Rollingen

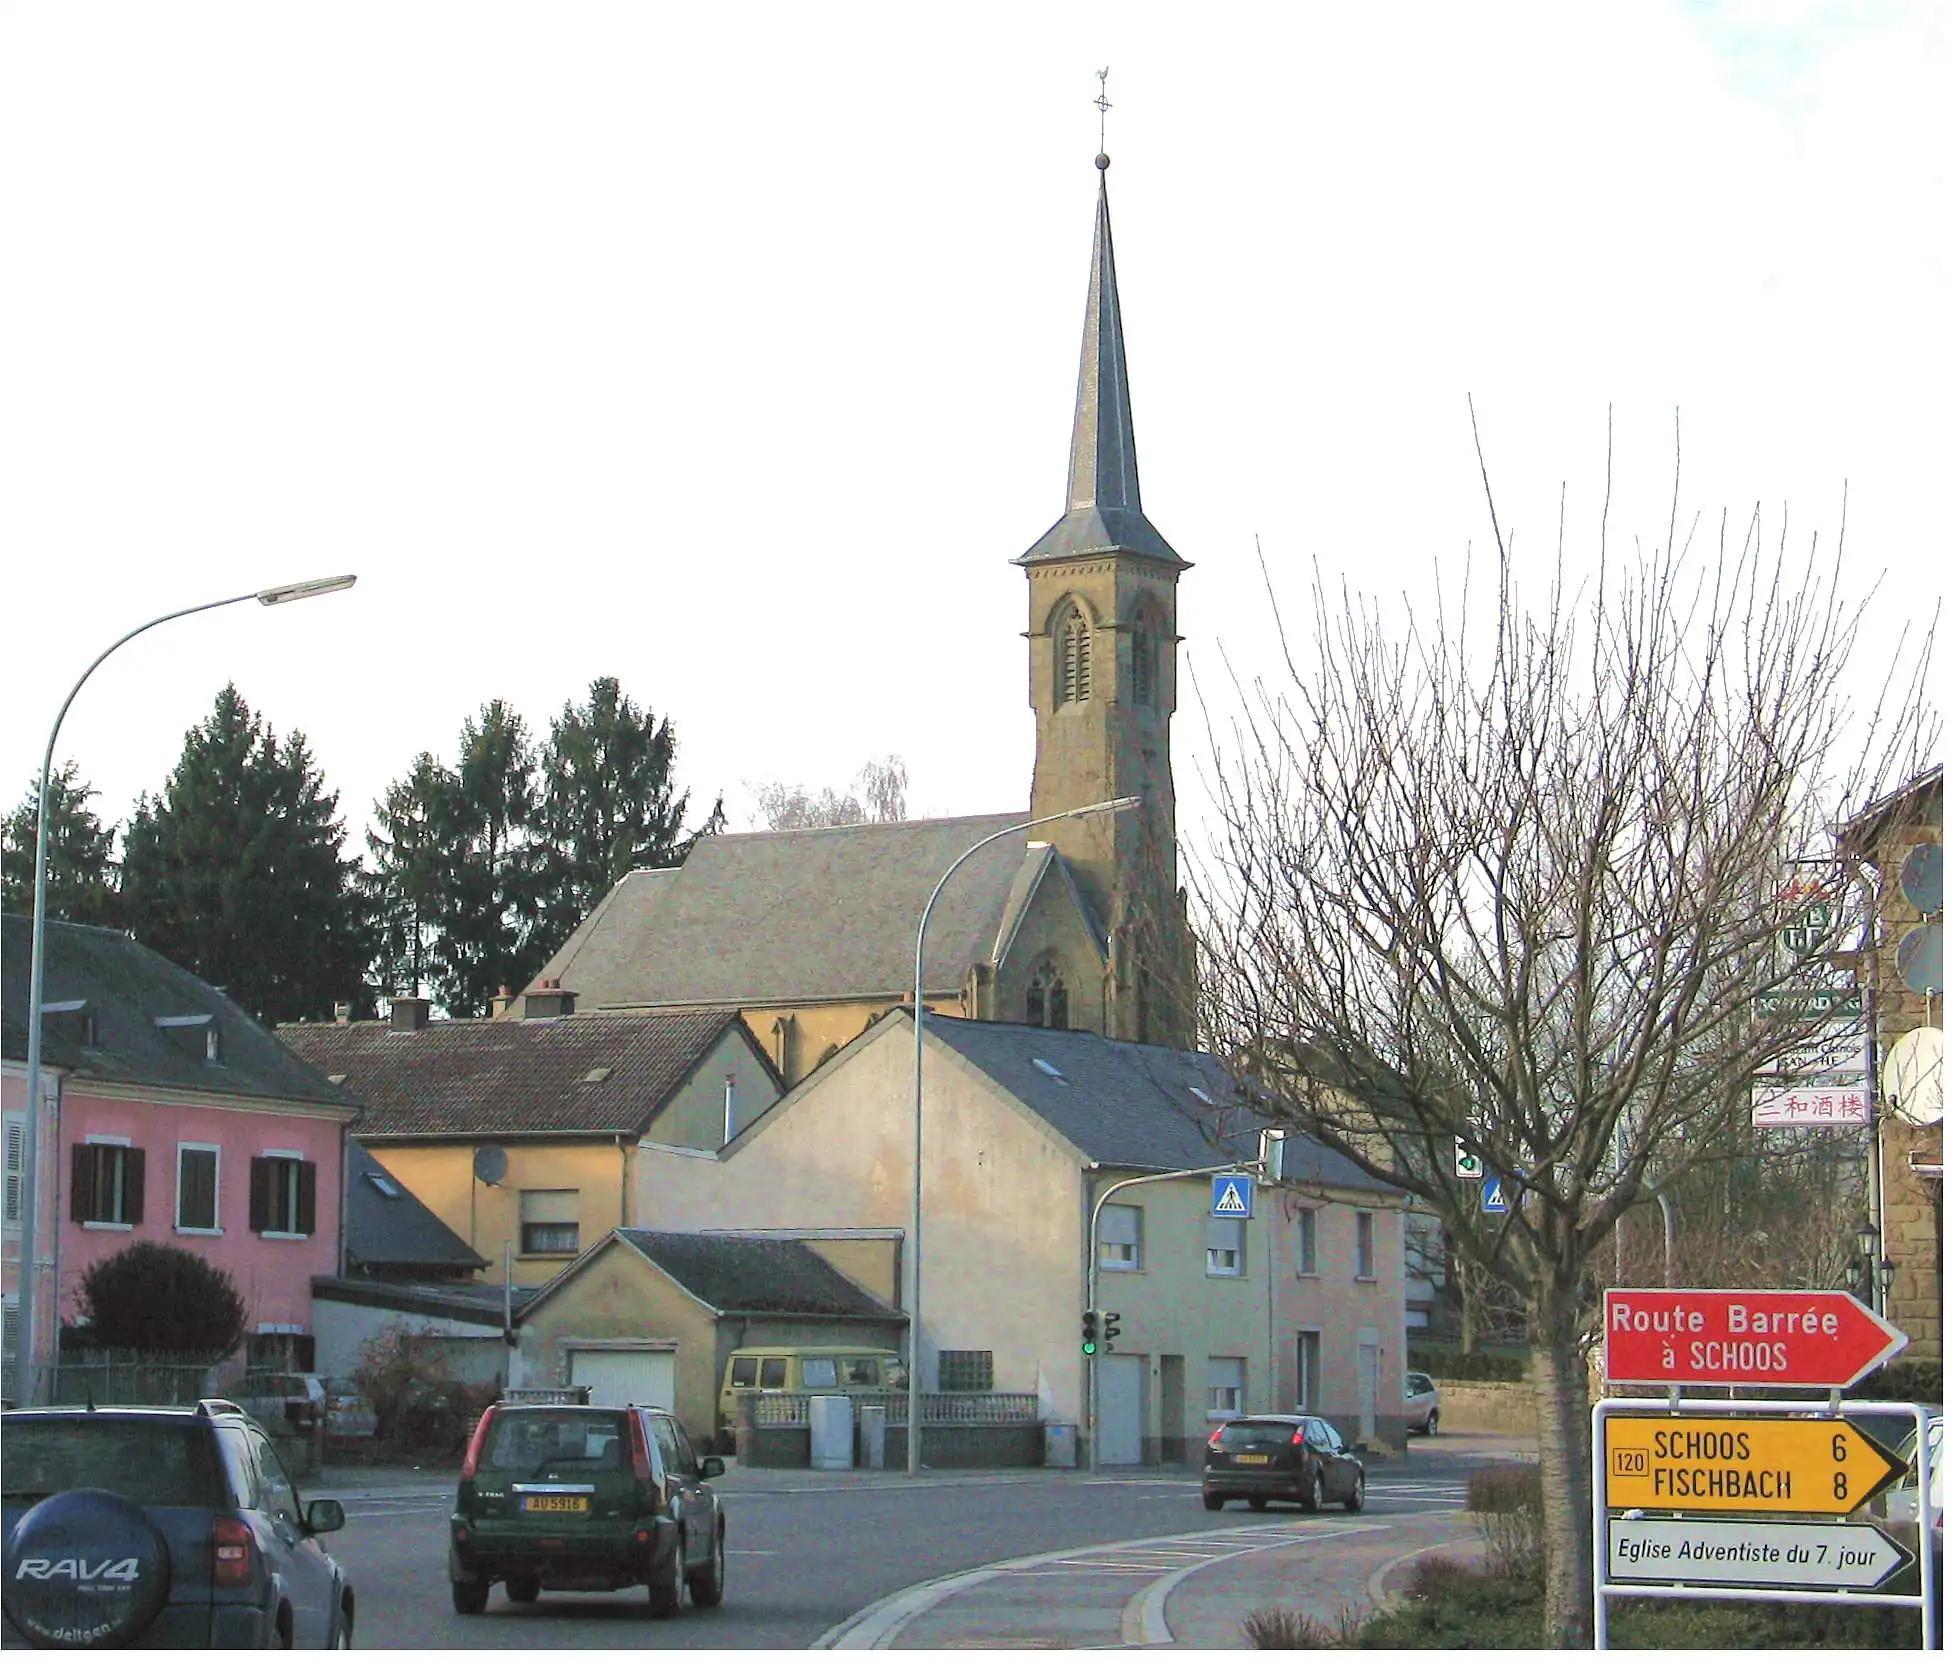

Rollingen is a town in the commune of Mersch, in central Luxembourg. , the town has a population of 2,245. The painter Corneille Lentz was born here. Moreover, Rollingen is the hometown of the pro-cyclist Bob Jungels.